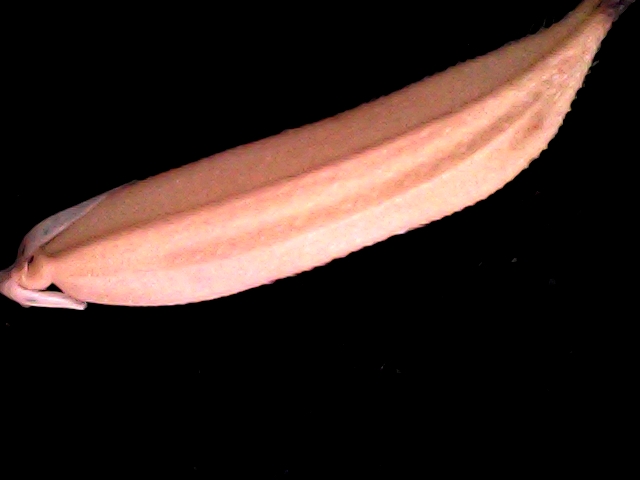
Rice variety: BD70